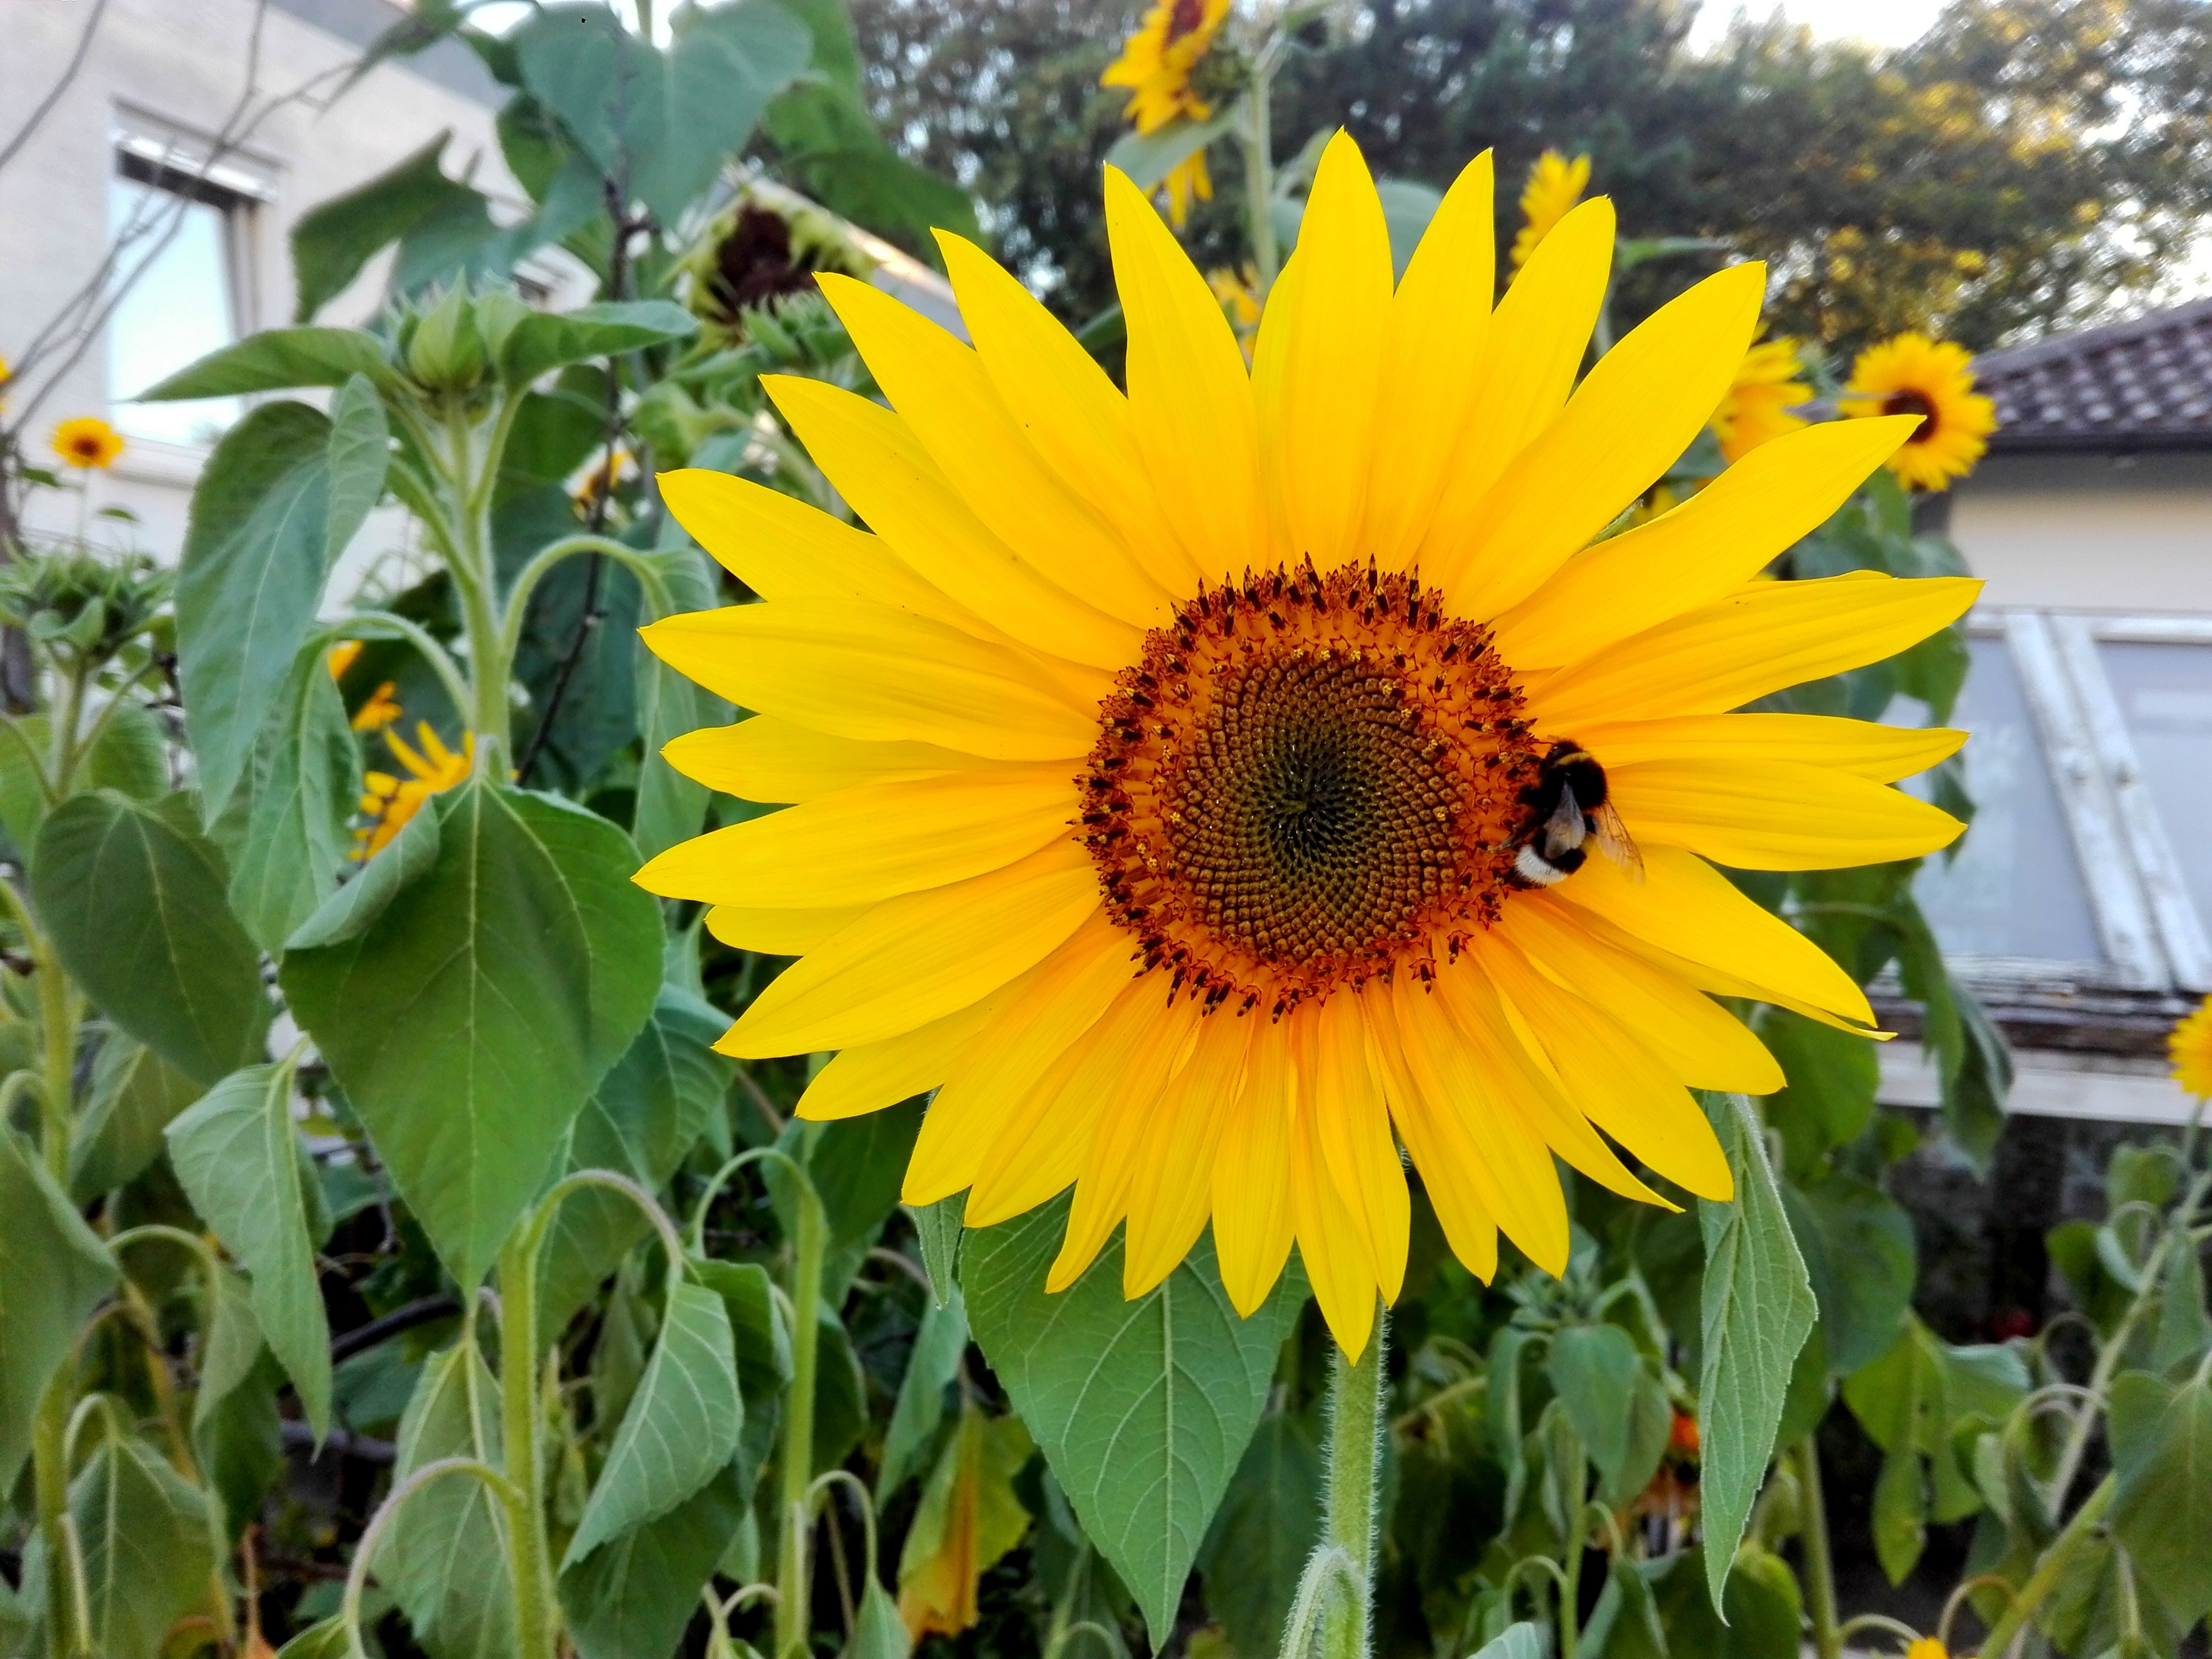
blossom, plant, field, flower, bloom, summer, macro, botany, yellow, close, flora, sunflower, sun flower, flowering plant, daisy family, sunflower seed, annual plant, land plant